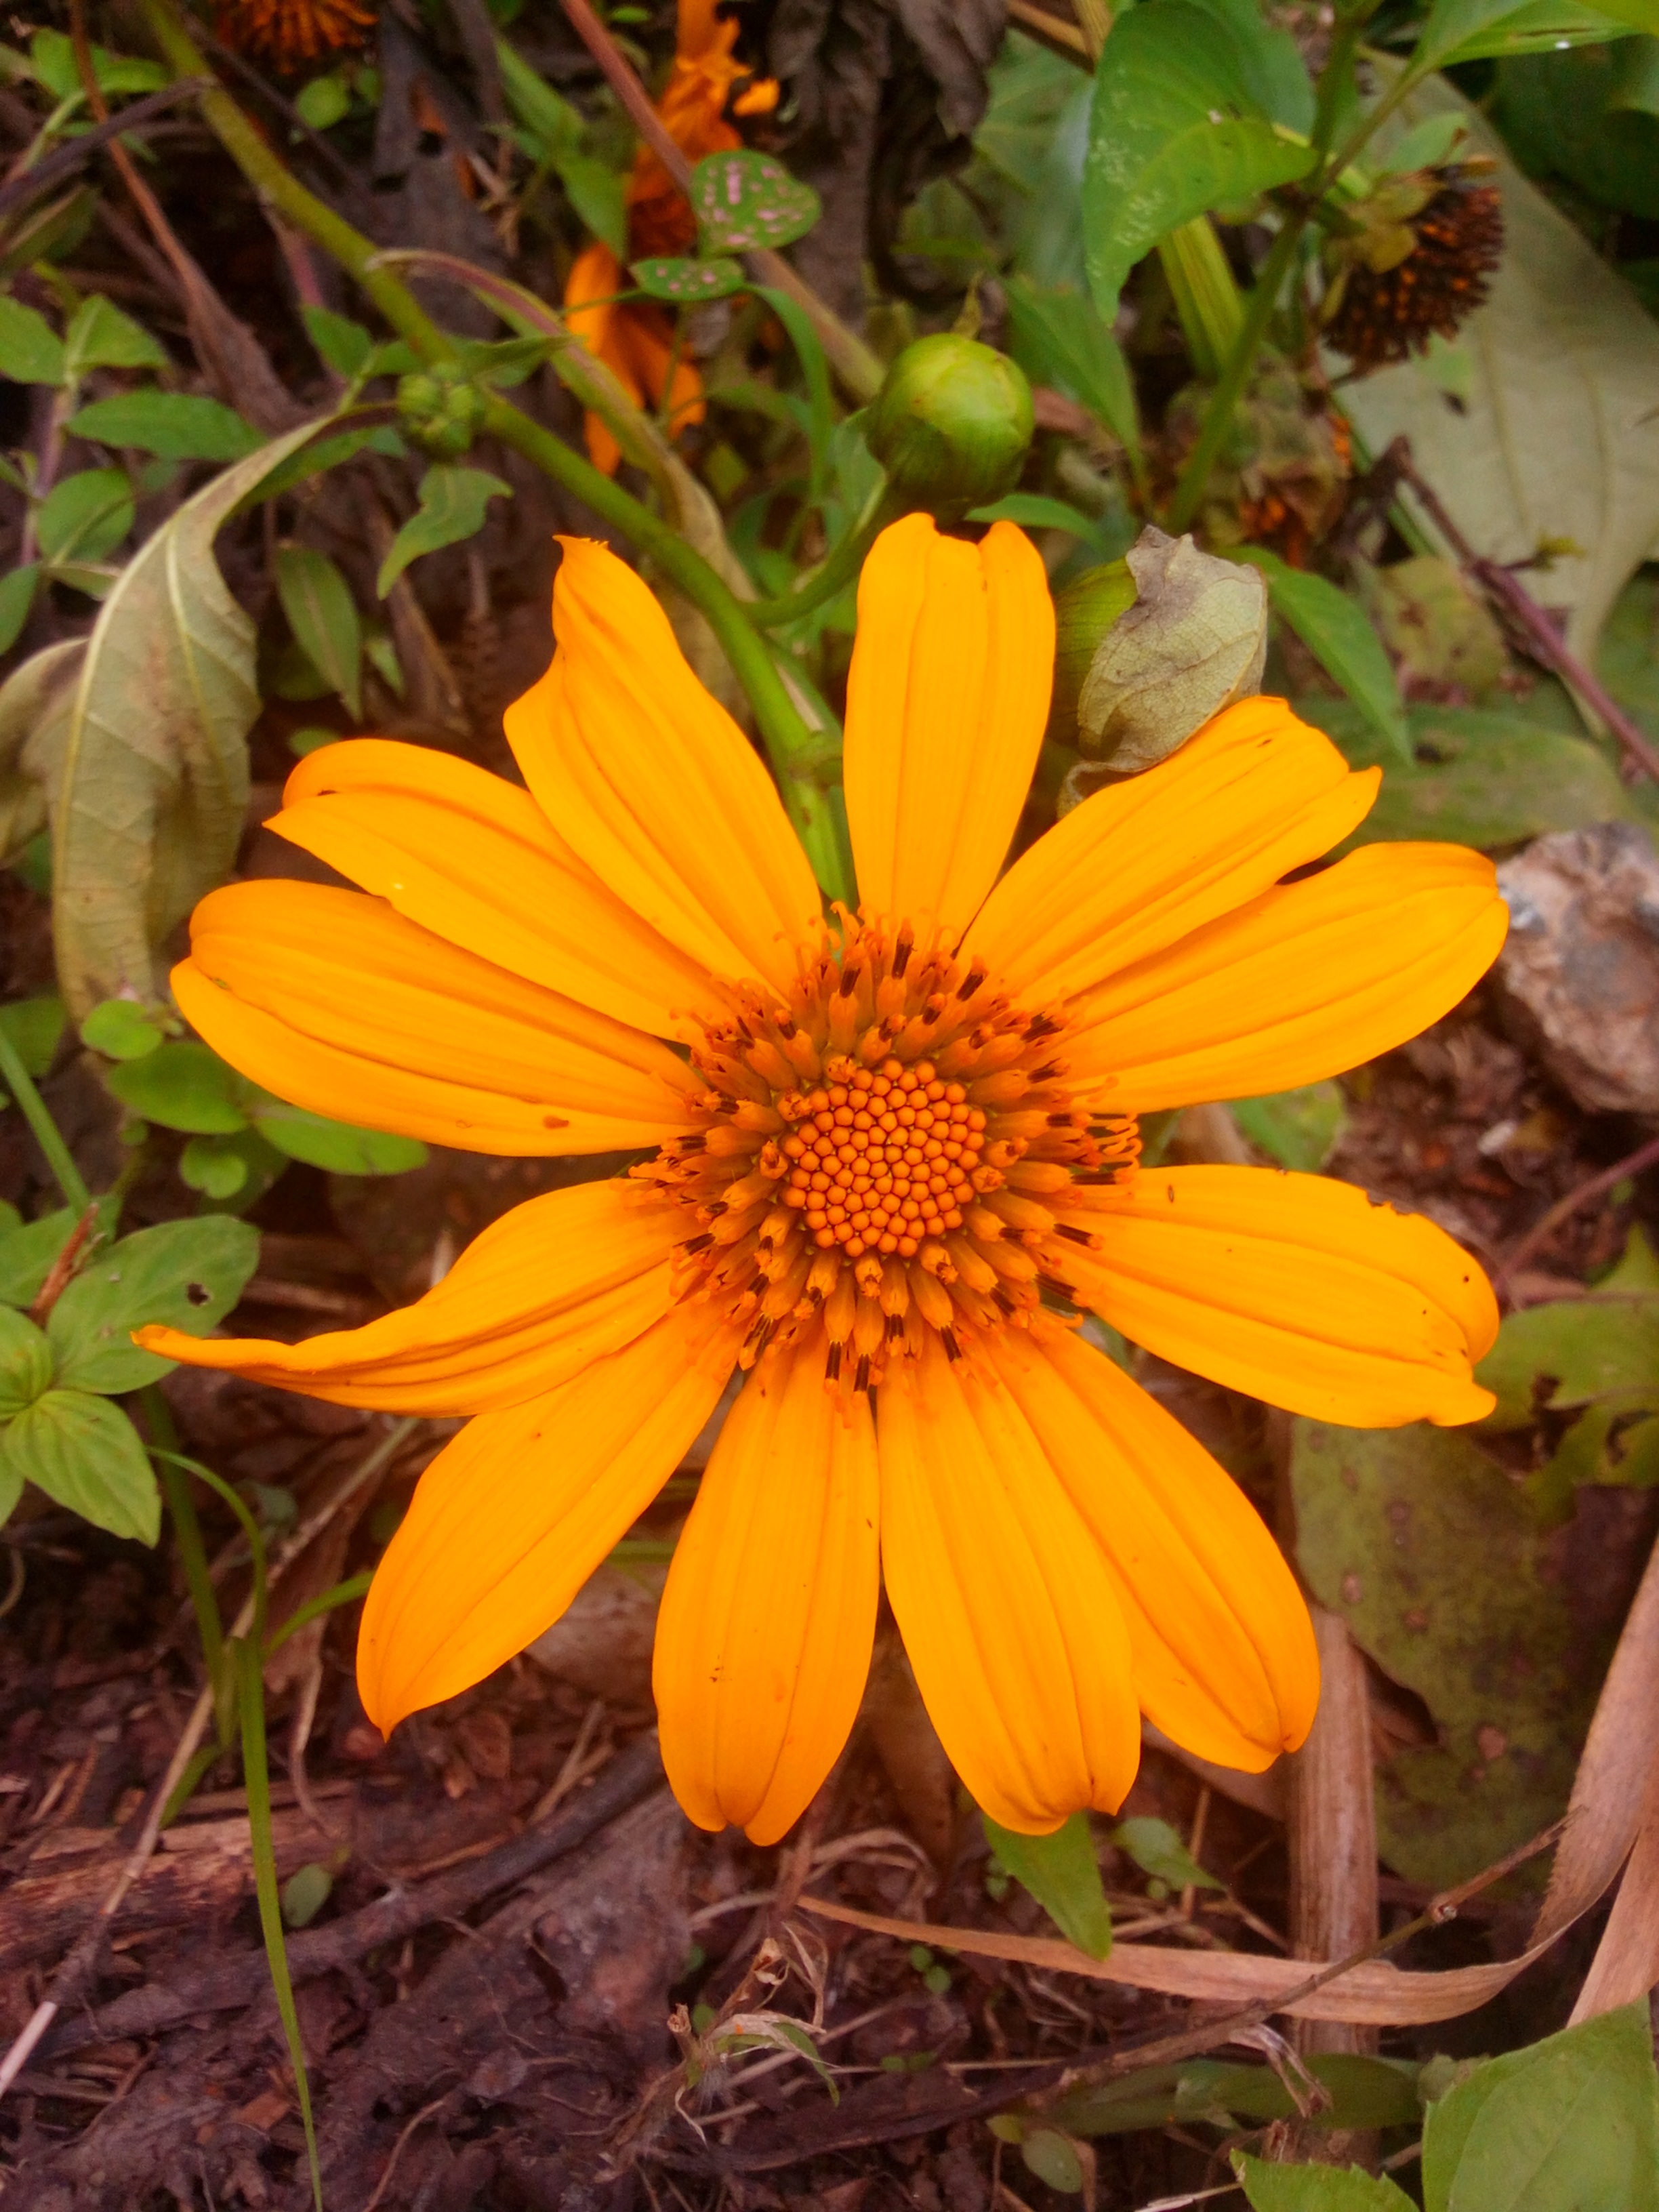
plant, flower, petal, herb, autumn, botany, yellow, flora, wildflower, macro photography, flowering plant, daisy family, calendula, annual plant, land plant